Battle of Elandslaagte

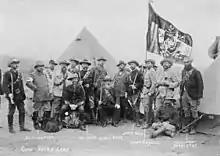
General Kock, his staff, and officers of the German Corps on the eve of the Battle

When the Boers invaded Natal, a force under General Johannes Kock occupied the railway station at Elandslaagte on 19 October 1899, thus cutting the communications between the main British force at Ladysmith and a detachment at Dundee. De Kock's forces consisted mainly of men of the Johannesburg Commando with detachments of German, French, Dutch, American, and Irish Boer foreign volunteers.